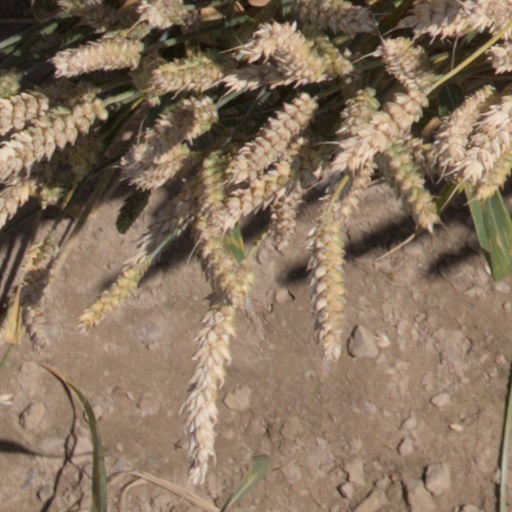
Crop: wheat